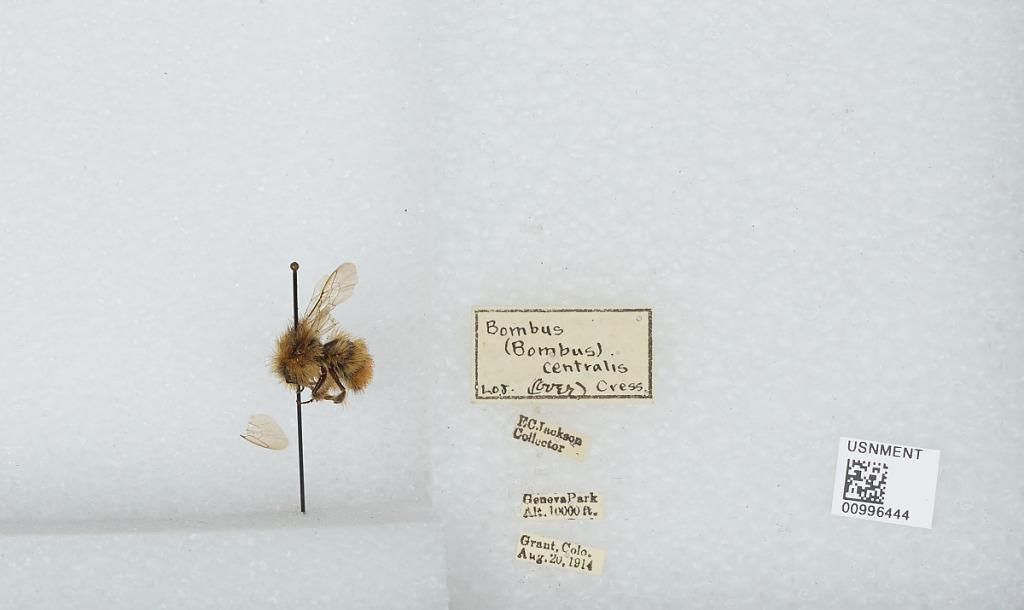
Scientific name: Bombus (Pyrobombus) centralis Cresson
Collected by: E. Jackson
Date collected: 1914-8-20
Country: United States
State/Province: Colorado
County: Park
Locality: Geneva Park, Grant
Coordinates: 39.5178, -105.727